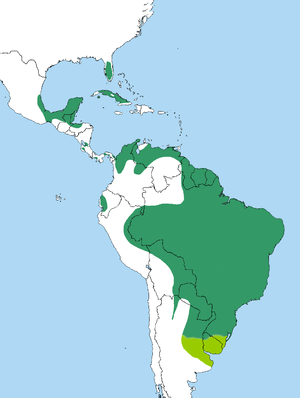
Le Milan des marais est une espèce de rapaces de la famille Accipitridae, la seule du genre Rostrhamus.